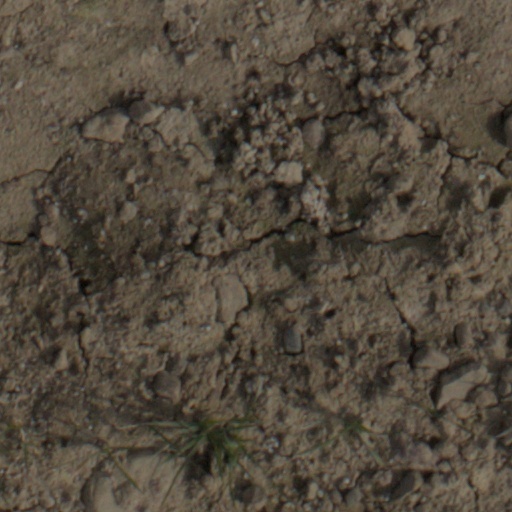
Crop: wheat